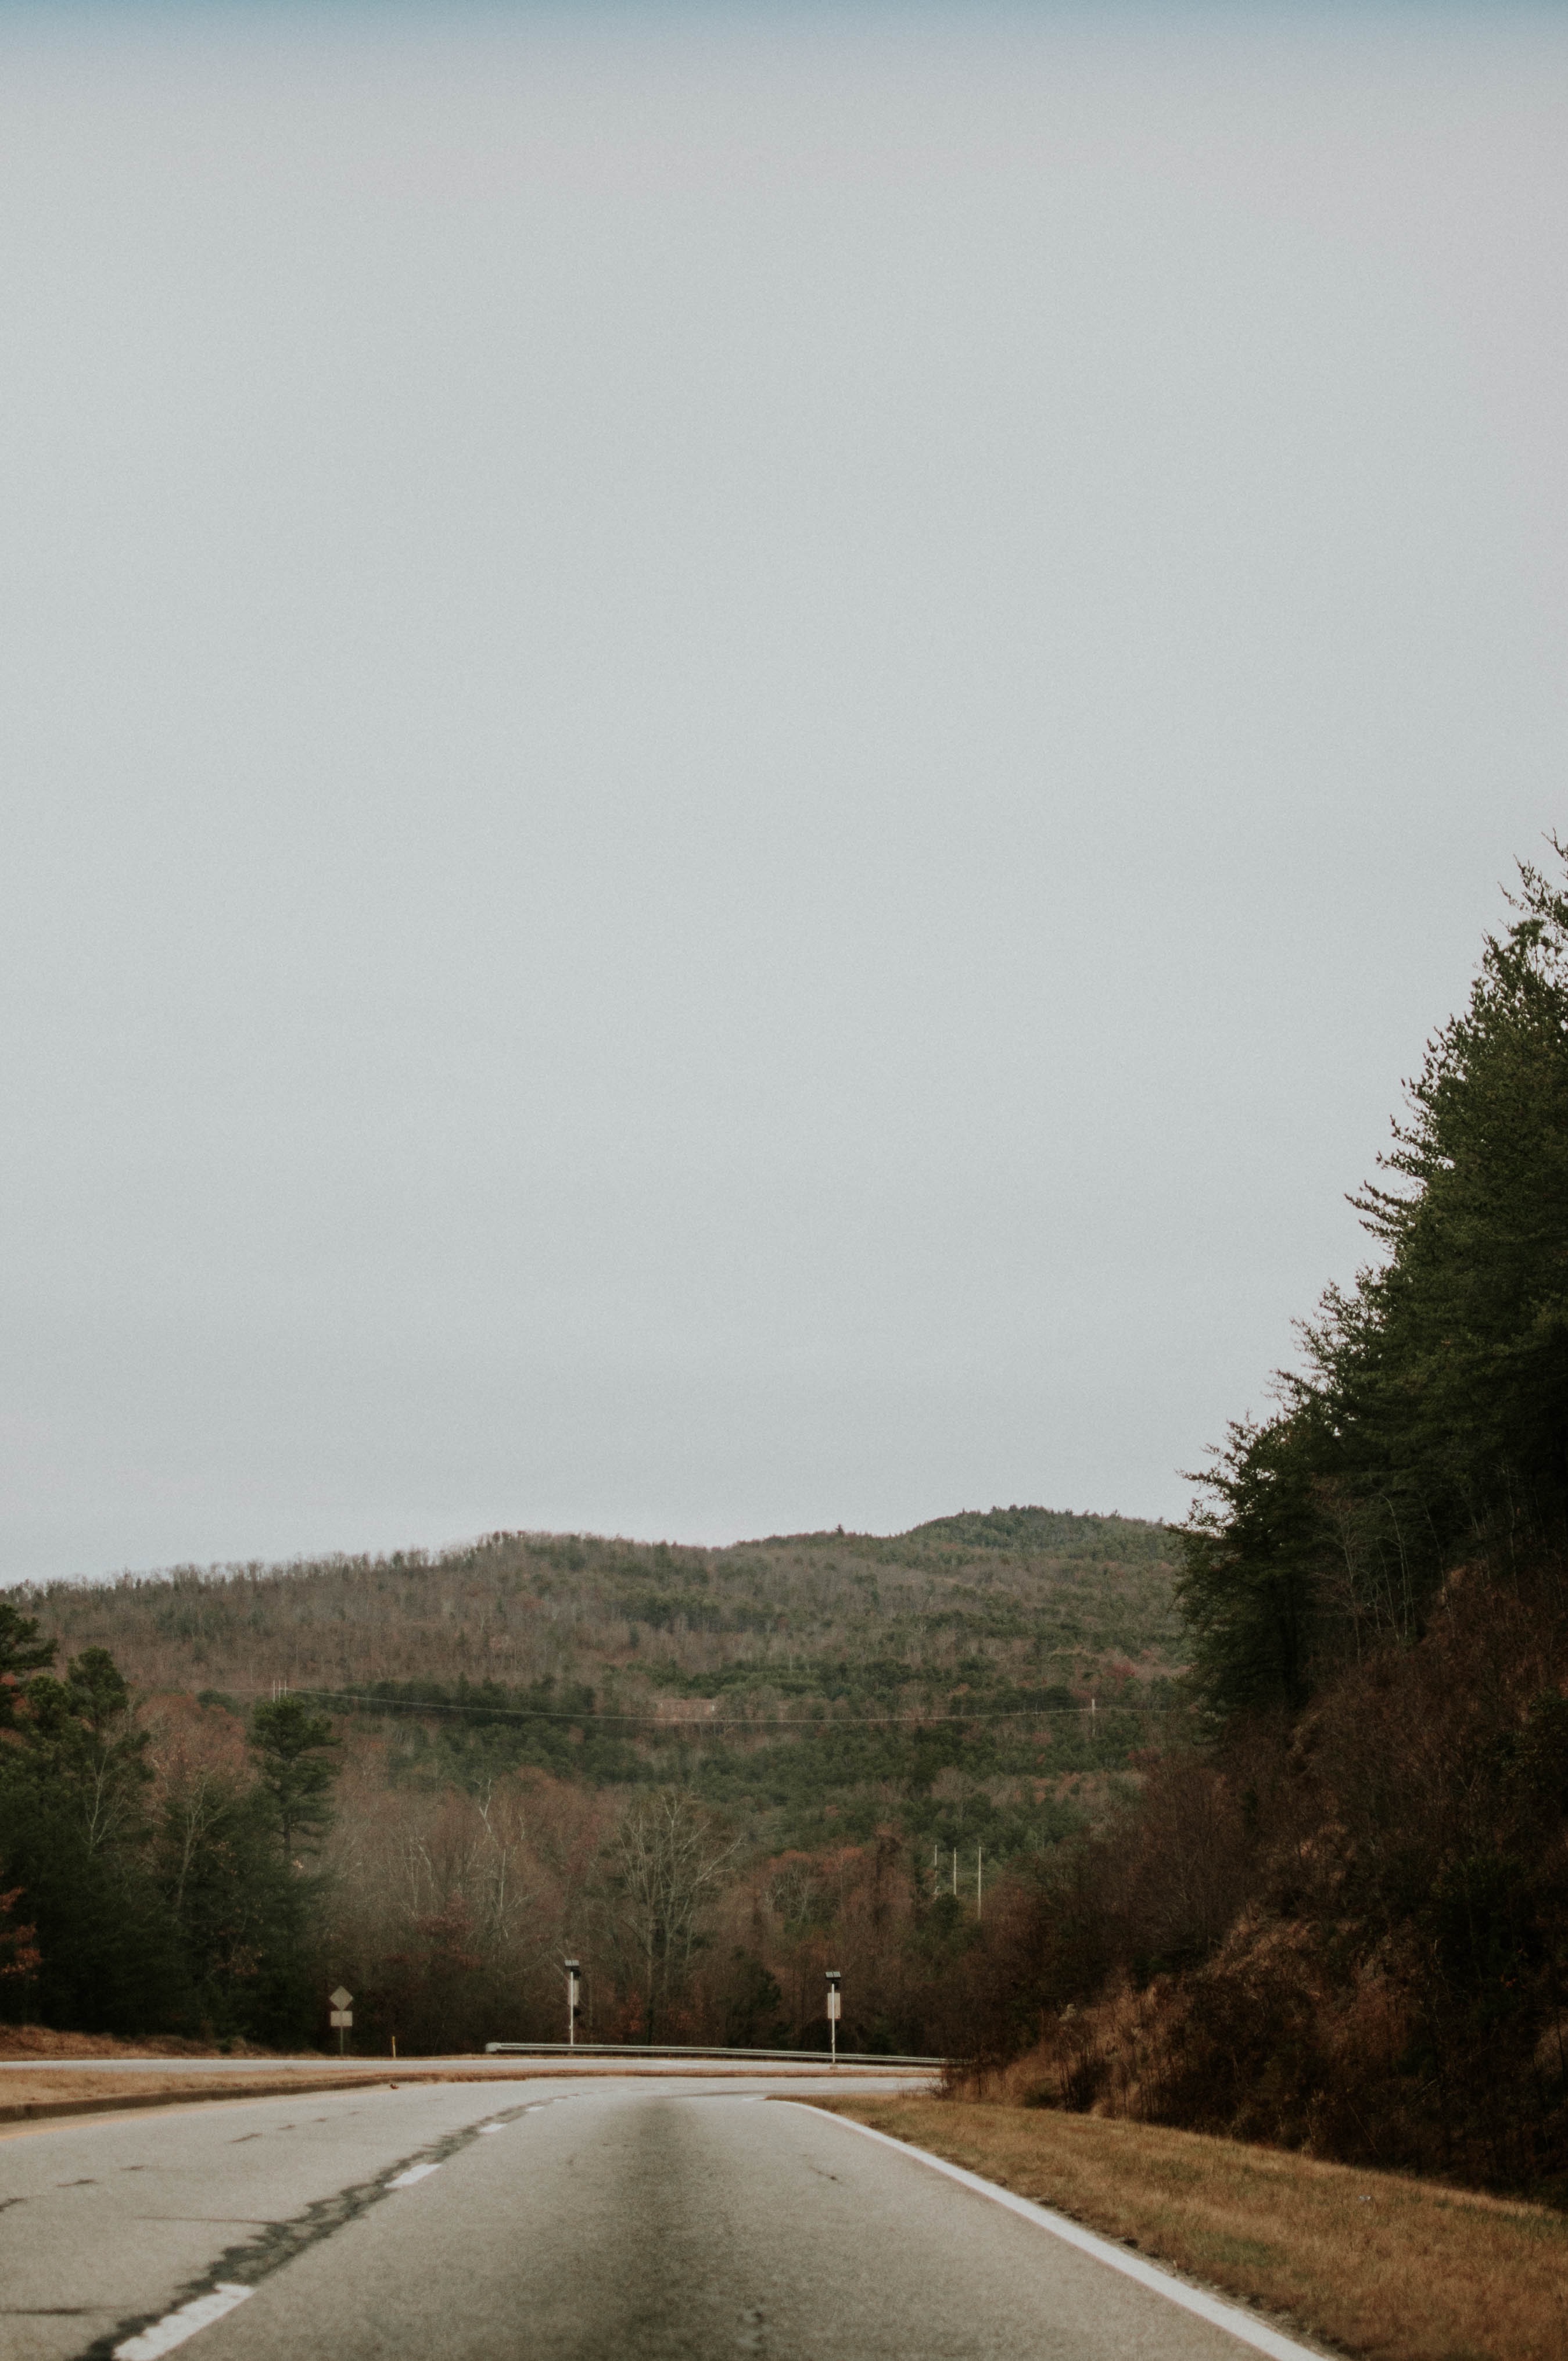
landscape, tree, horizon, mountain, cloud, road, morning, hill, highway, road trip, infrastructure, rural area, atmospheric phenomenon